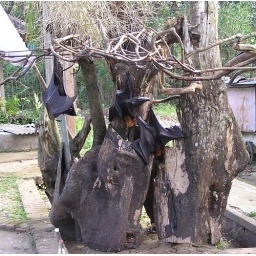
Bats in monkey forest